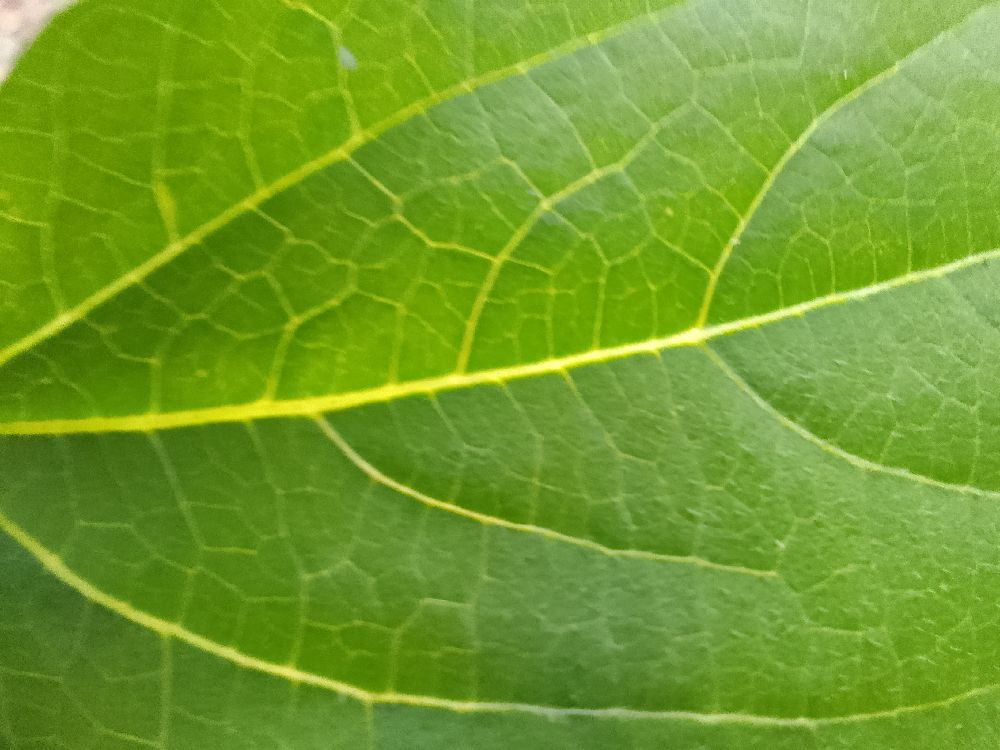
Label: healthy